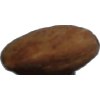
Label: Almonds 1